Finnish cuisine

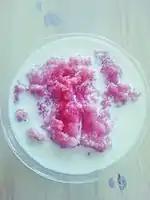
Vispipuuro

Various species of mushrooms grow in abundance in Finnish forests and false morels start the season in spring and are used in creamy dishes. Chanterelles and ceps pop up after Midsummer and are popular in the whole country, while in eastern Finland almost all edible fungi are consumed, including milkcaps and russulas. Most of the mushroom recipes originate from Russia, since Finns used mushrooms in coloring fabrics rather than as food. Mushrooms are used in soups, sauces, stews, pie fillings, or simply fried in a pan with onions as a side dish. They are preserved for the winter by pickling or drying. Chanterelles are frequently featured in Finnish haute cuisine with their relatives winter chanterelles which often end the season. Just like berry picking, mushroom hunting is also a popular outdoor activity among Finns.